Sanctuary of Macereto

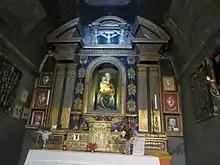
Statue of Our Lady of Macereto

The Macereto plateau had been grazing lands for shepherds transiting from Mounts Sibillini to the territories of Visso and Norcia, and the Roman plains, between the end of September and the beginning of May. In the Macereto plain, flocks could come and graze without encroaching on each other. This led to annual summer sheep fairs (fiere), which continues to this day.